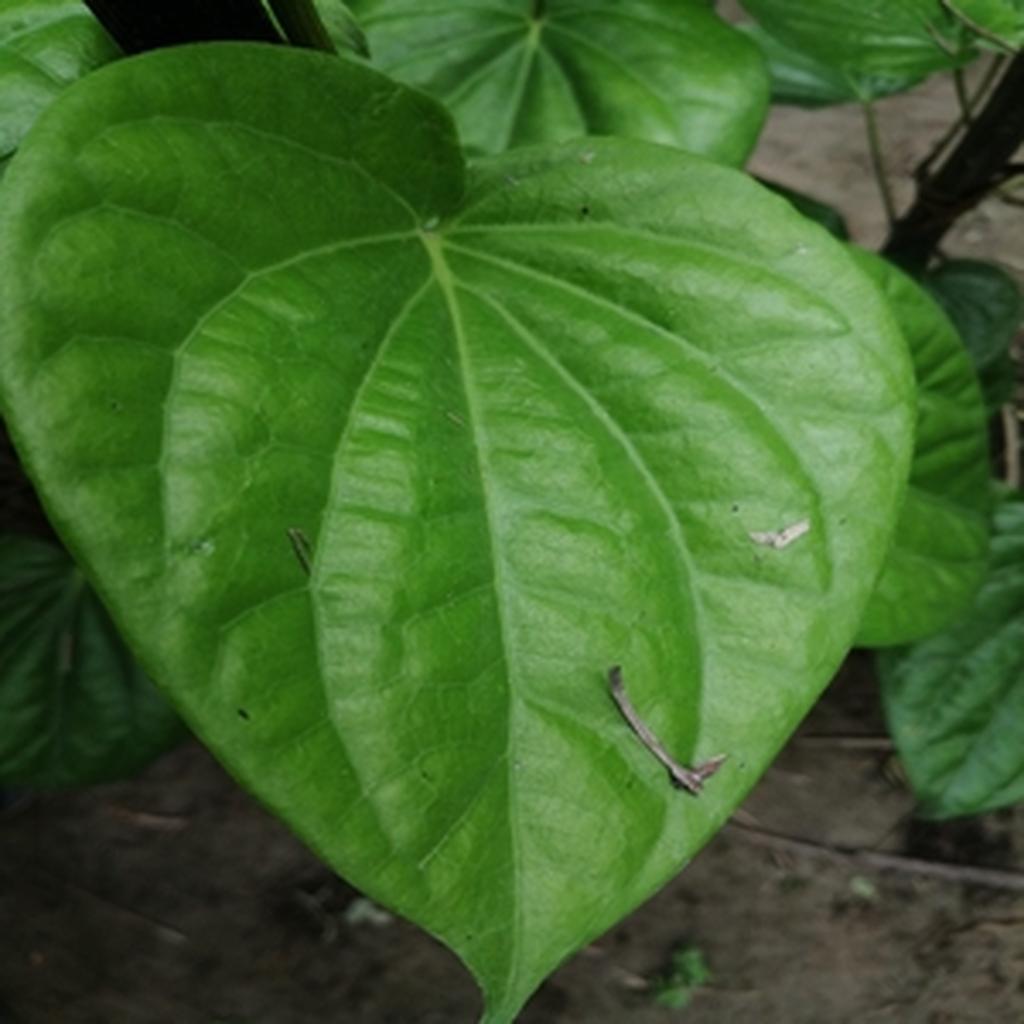
Label: Healthy_Leaf